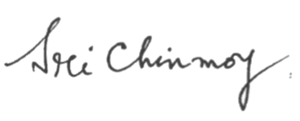
Sri Chinmoy, né Chinmoy Kumar Ghose, est un maître spirituel indien, écrivain, poète, artiste peintre et musicien.